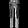
Label: Trouser